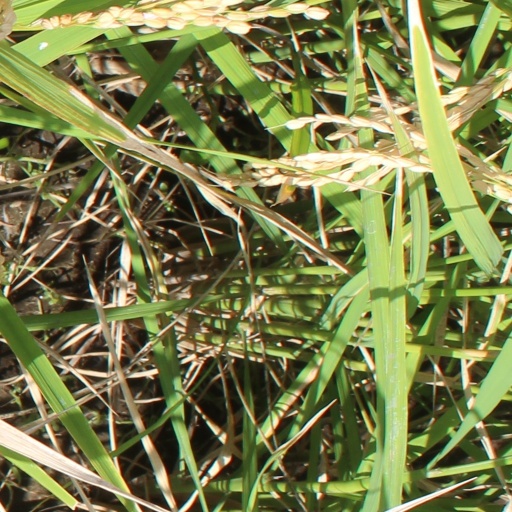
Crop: rice